Howard Baskerville

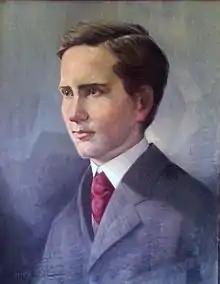
Portrait of Howard Baskerville in the Constitution House of Tabriz

When the national parliament resumed its sessions in November, one of its first actions was to deliver a speech at the Baskerville Memorial.